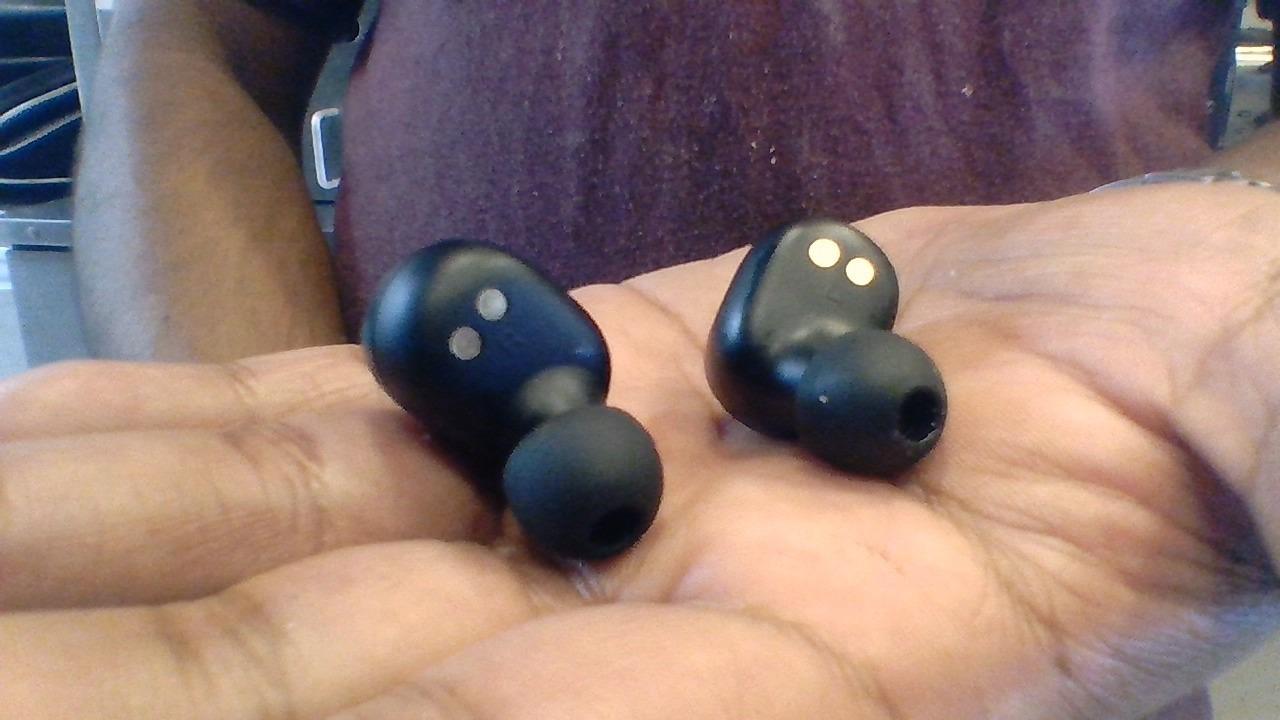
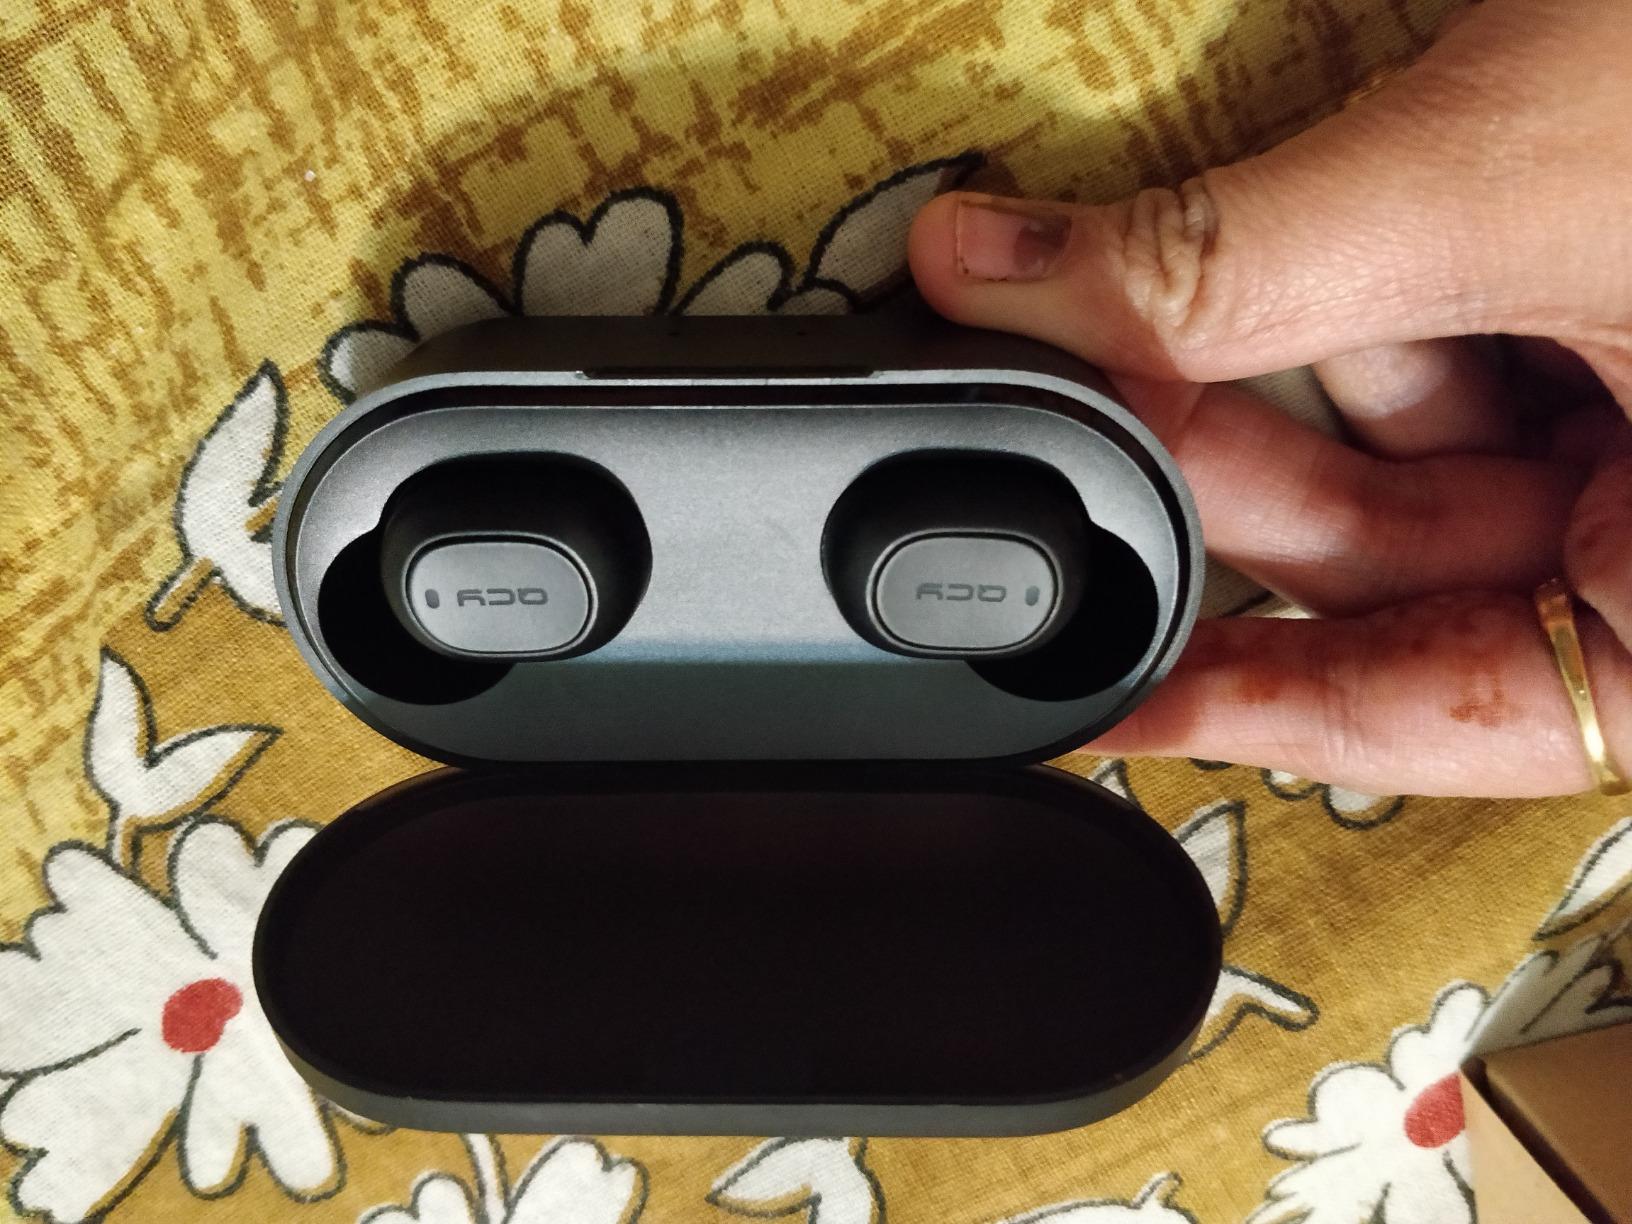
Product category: earbuds
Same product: yes